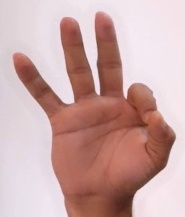
ASL sign: 9